M36 tank destroyer

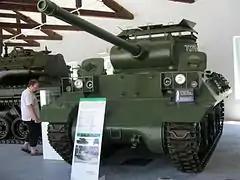
Yugoslav M36 Jackson in Pivka - retrofitted with 500 hp diesel, 1991

The first 40 M36s were not shipped overseas until September 1944, and entered combat in October 1944. The US First and Ninth Armies used M36s to re-equip tank destroyer battalions attached to armored divisions. The 703rd Tank Destroyer Battalion began re-equipping on 30 September 1944. The Third US Army used them to re-equip towed battalions. The 610th Tank Destroyer Battalion (Towed) began retraining on 25 September 1944. The first tank destroyer battalion to receive the M36 in early September, the 776th, was in transit from Italy at the time and did not use them in combat until October 1944. By the end of 1944, seven tank destroyer battalions had converted to the M36; the M36 had mostly replaced the M10 by the end of the war.